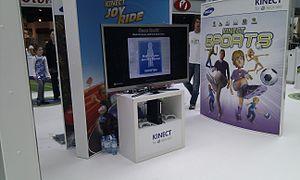
Kinect Sports est un jeu vidéo de sport développé par Rare et édité par Microsoft Games Studios sur Xbox 360. Il est sorti en novembre 2010 lors du lancement du périphérique Kinect avec lequel il est compatible.